Piazza della Loggia

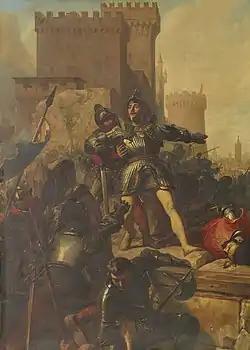

An early development of Piazza della Loggia was thus promoted on the basis of these premises. The work, not surprisingly, was encouraged by the Venetian podestà Marco Foscari, brother of the then Doge Francesco. It was thanks to the intervention of the aforementioned Marco Foscari that, during 1433, the city's grand council unanimously voted a measure aimed at the demolition of shacks and hovels, owned by the municipality, that were located next to the modern square: at that time, in fact, there was only the small clearing outside Porta Bruciata, near the church of San Giuseppe, which was considered too small and, precisely, unsuitable for hosting events of a public nature.